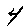
Label: 4